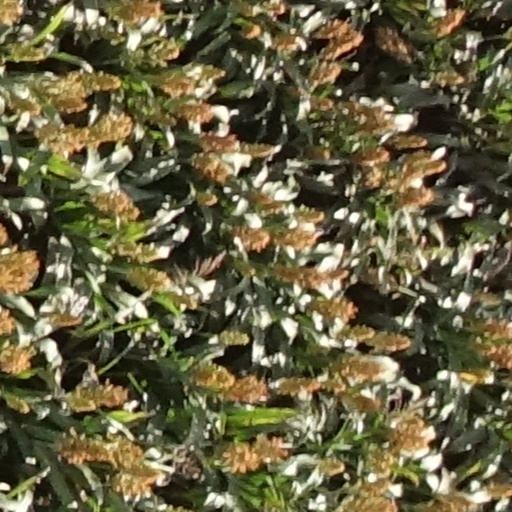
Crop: sorghum